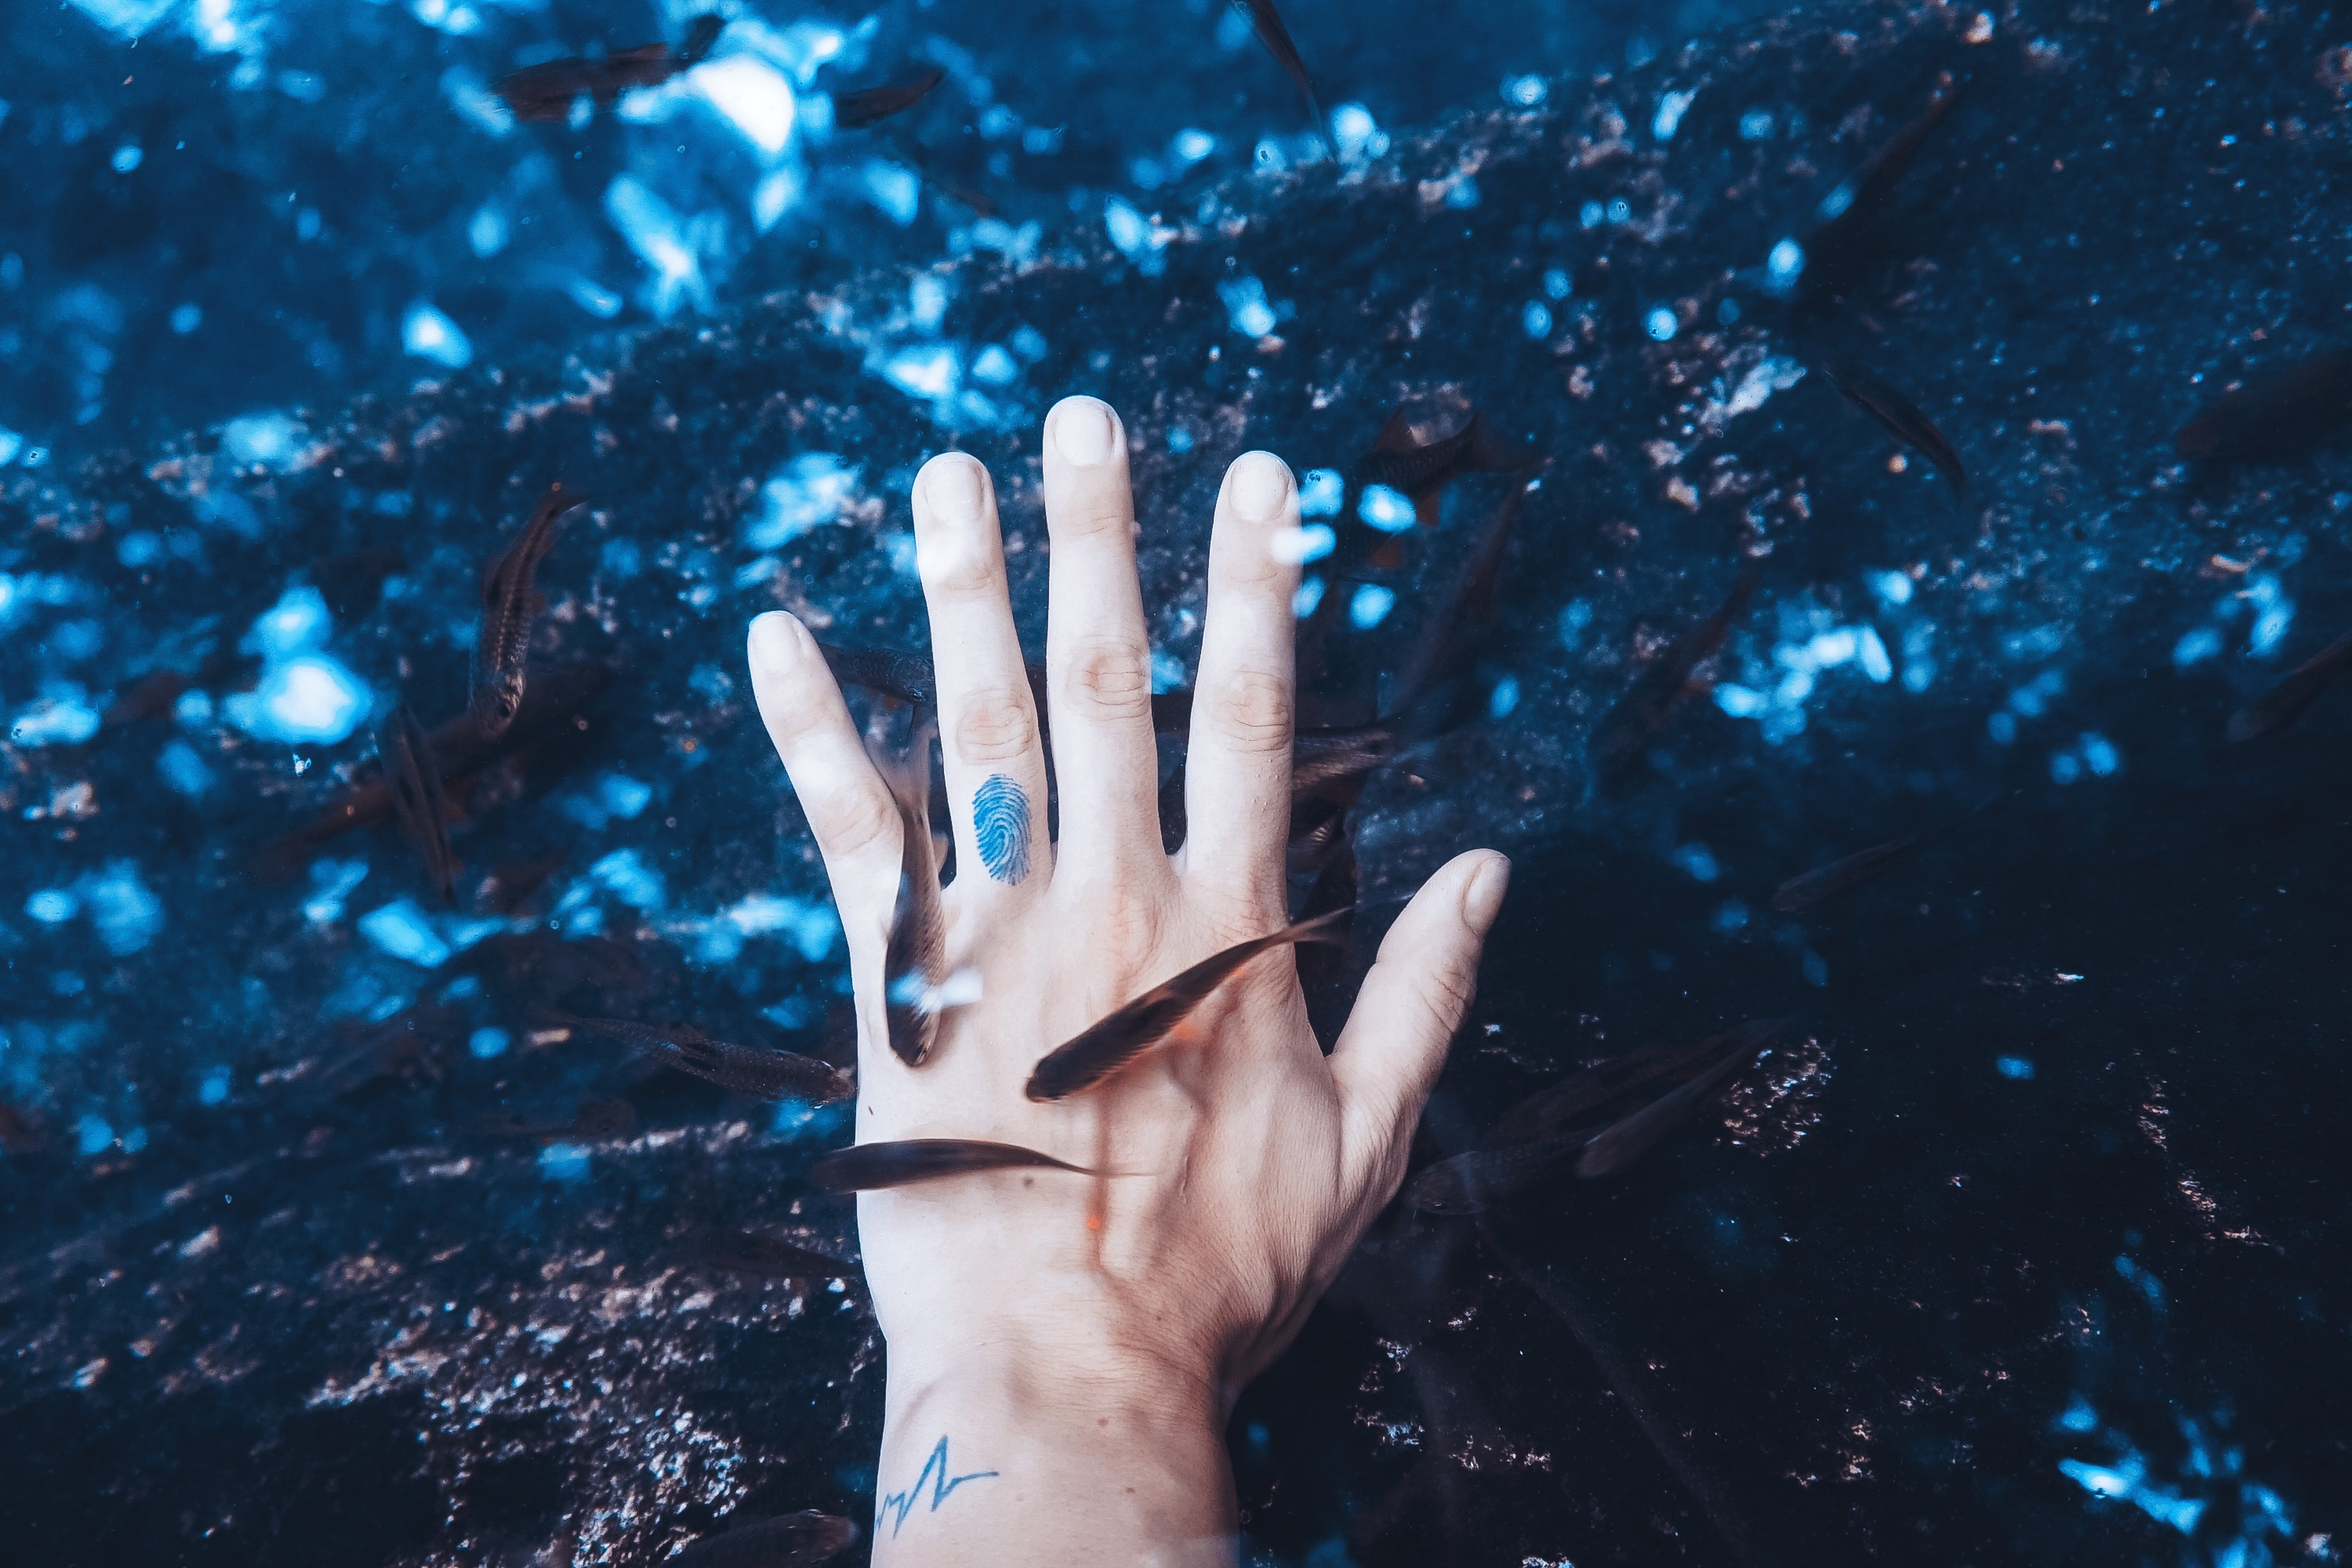
blue, hand, sky, finger, water, cloud, gesture, nail, photography, electric blue, smile, thumb